Melissa McCarthy

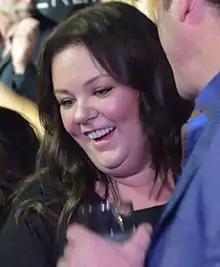
McCarthy in 2012

In 2010, McCarthy was cast in a leading role on the CBS sitcom "Mike & Molly". Television critic Lucy Mangan from the "Guardian" commended McCarthy and her co-star Billy Gardell on some “unfeasibly delicate and charming work”, while decrying the show itself for hanging every one of its gags on the subject of their weight. In 2011, McCarthy had a breakout performance in the comedy film "Bridesmaids" alongside Kristen Wiig, Maya Rudolph, Rose Byrne, Wendi McLendon-Covey and Ellie Kemper. She received wide critical acclaim and press coverage for her performance. McCarthy received an Academy Award nomination for Best Supporting Actress for her performance. She received BAFTA, Critics' Choice and Screen Actors Guild Awards nominations, as well as won Boston Society of Film Critics Award, New York Film Critics Online Award for Best Supporting Actress, Women Film Critics Circle Award for Best Comedic Actress, and MTV Movie Award for Best Comedic Performance.